Whittington Castle

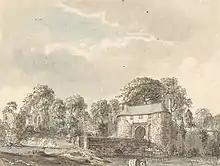
Whittington Castle c. 1778

Whittington lies on the English side of Offa's Dyke, which in this area was the Norman boundary between England and Wales. The castle of Whittington may have begun as a Norman manor house, although there is no evidence for this. The site was fortified as a castle for William Peverel, in 1138, in support of Empress Matilda, the daughter of Henry I against King Stephen, nephew of King Henry I, and claimant to the throne during The Anarchy. In 1149, the lordship of Whittington, like Oswestry, was annexed by Madog ap Maredudd and became part of the Kingdom of Powys until Madog's death in 1160.